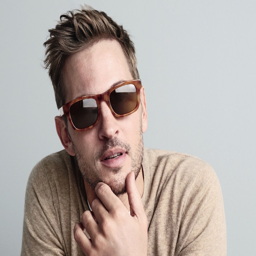
a pair of sunglasses to protect your eyes .